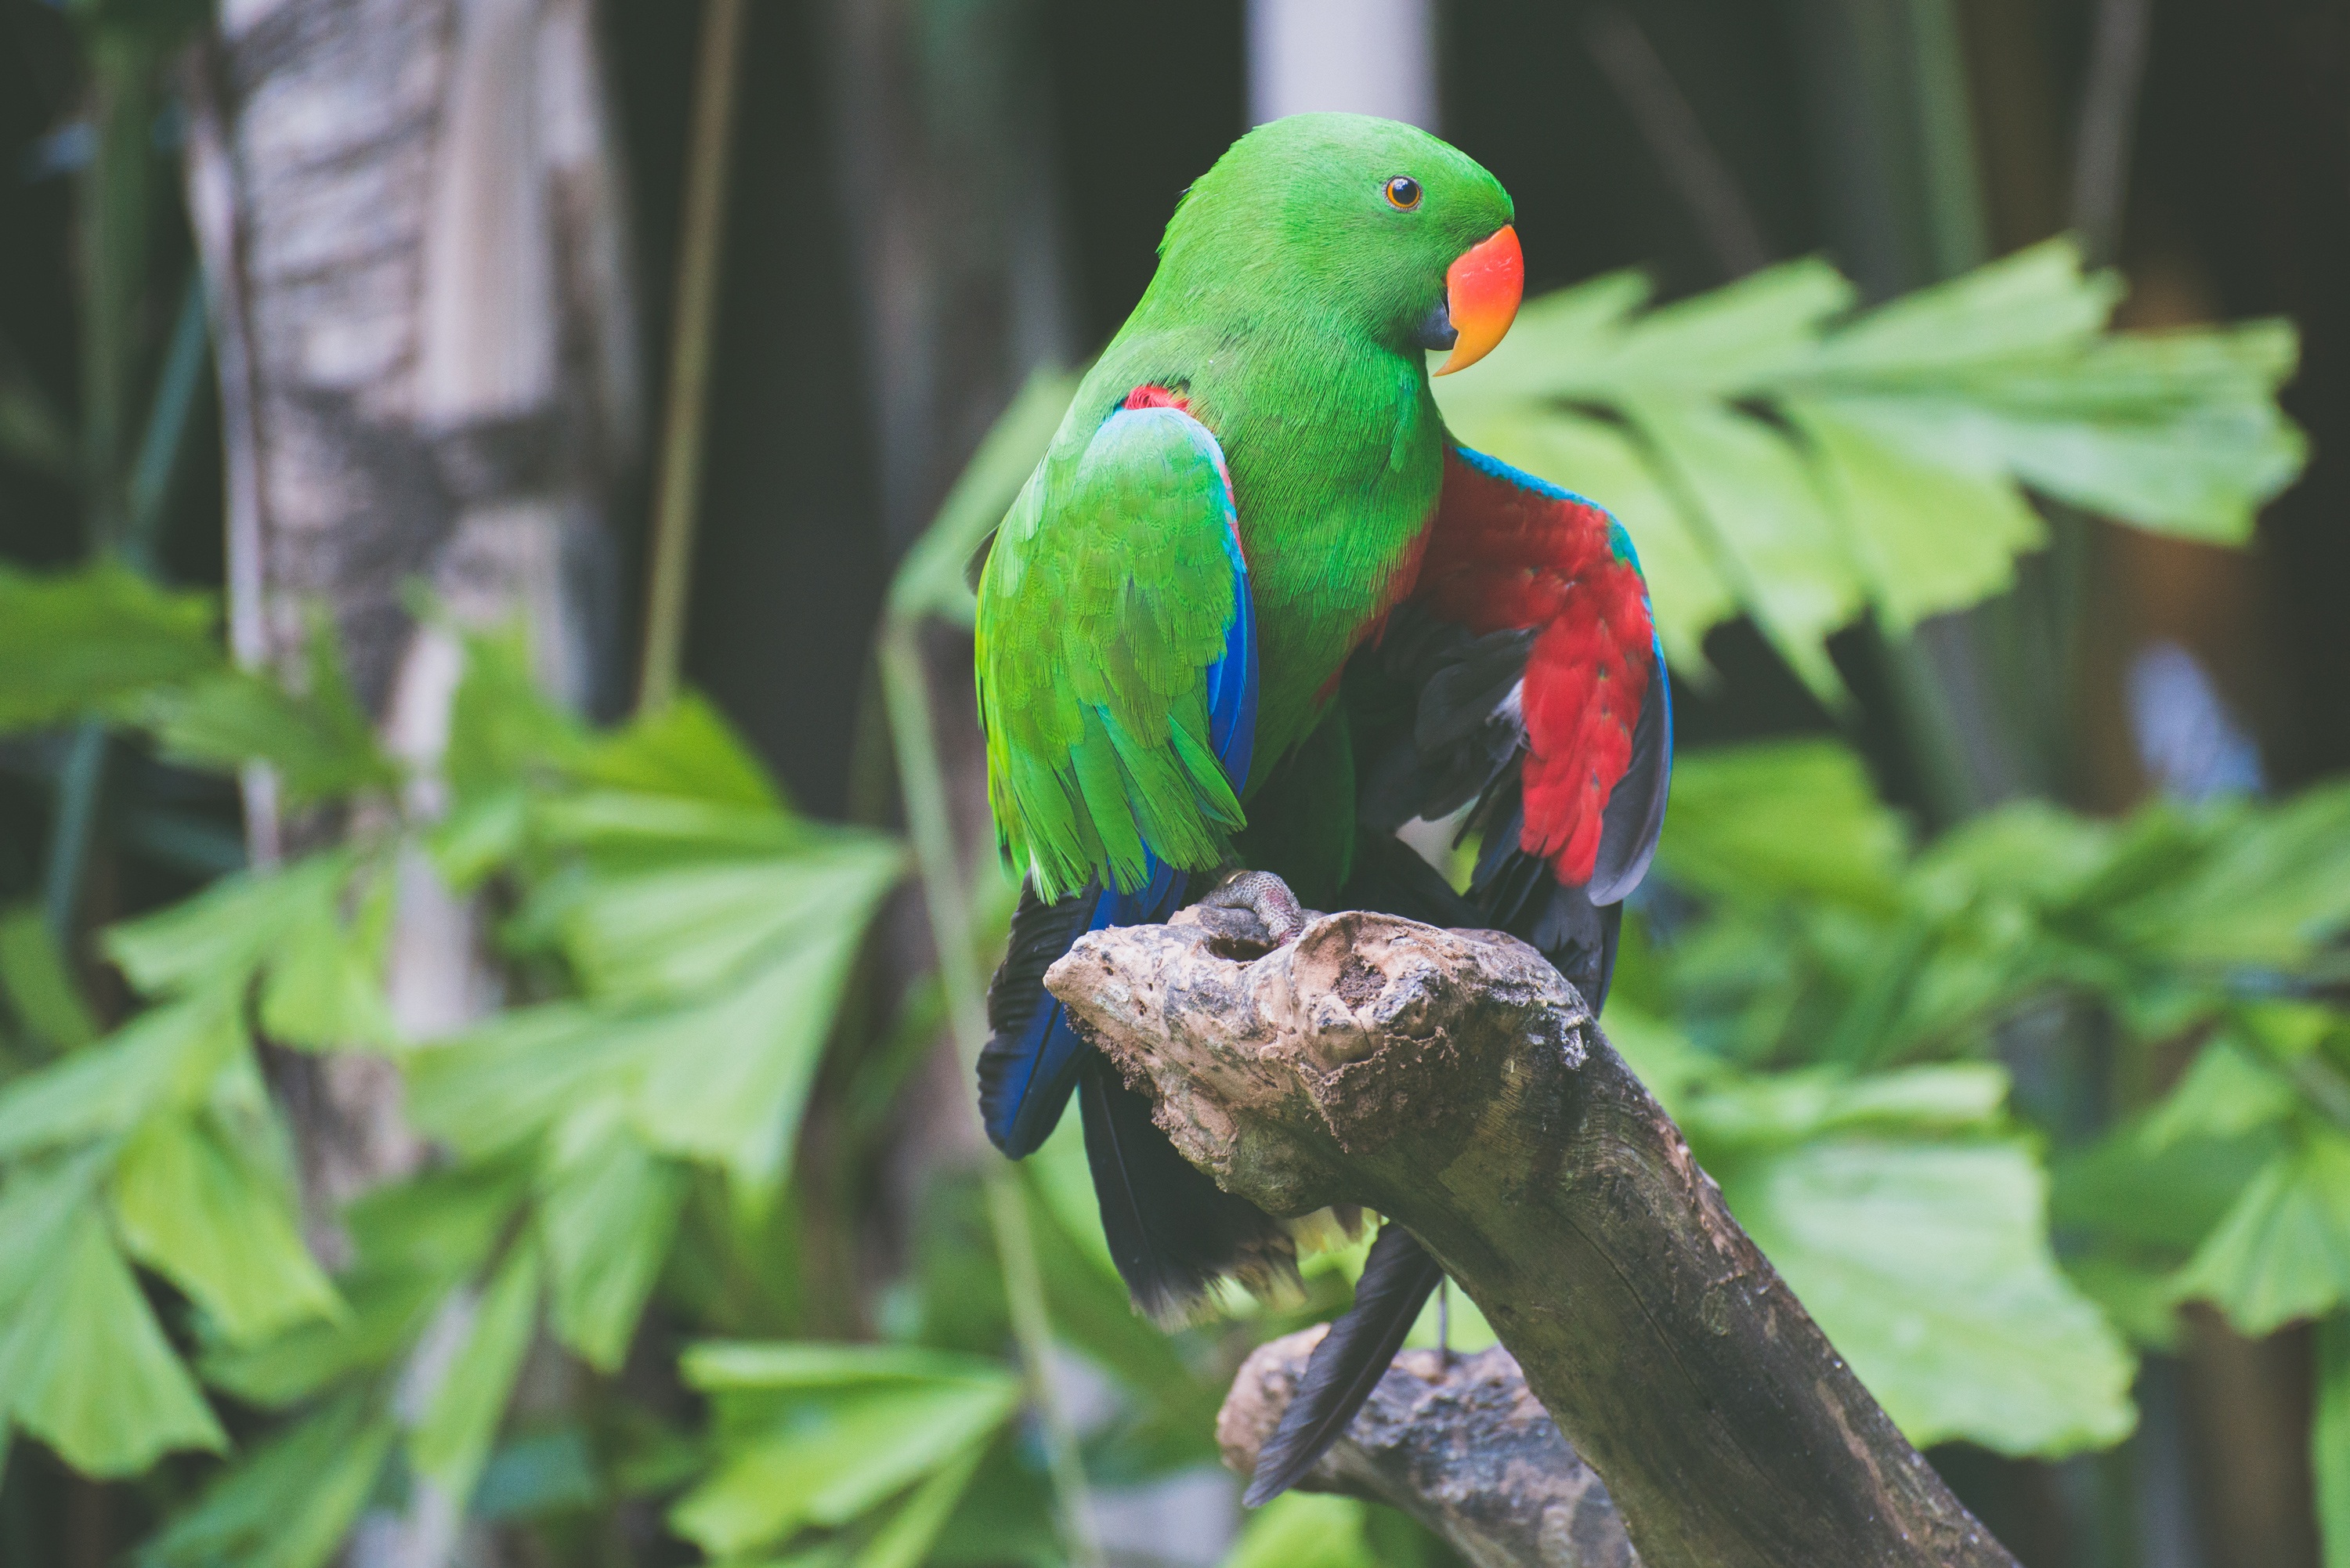
branch, bird, animal, wildlife, green, beak, fauna, plumage, lorikeet, lovebird, macaw, leaves, vertebrate, parrot, exotic, parakeet, tropics, perched, animal photography